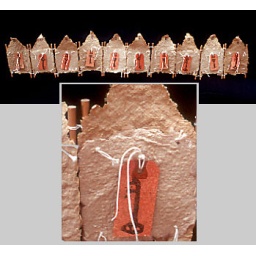
made from toilet tube roll handmade paper in house shapes with hand carved stamp tags